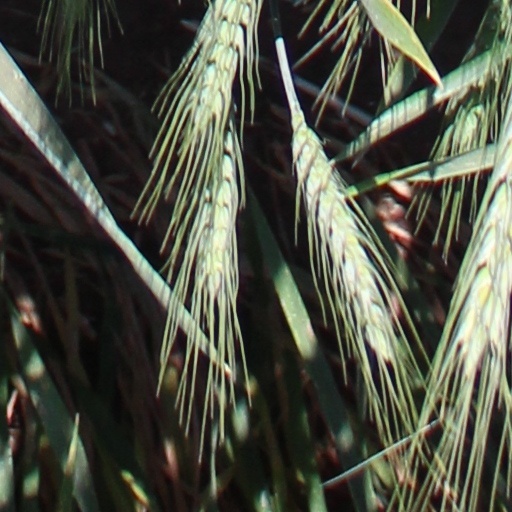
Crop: wheat